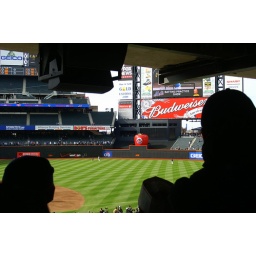
Fans get a peek at the shiny new apple before it's debut in the game.